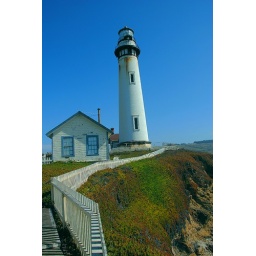
Pigeon Point lighthouse at morning time. views from east near the Pacific ocean. beautiful blue sky for background.